Sayan Mountains

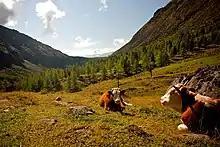

In this area that currently shows only small cirque glaciers, at glacial times glaciers have flowed down from the 3492 m high Munku Sardyk massif situated west of Lake Baikal and from the 12.100 km extended completely glaciated granite-gneiss plateau (2300 m asl) of the East-Sayan mountains as well as the east-connected 2600 – 3110 m-high summits in the Tunkinskaya Dolina valley, joining to a c. 30 km-wide parent glacier. Its glacier tongue that flowed down to the east, to Lake Baikal, came to an end at 500 m asl (51°48’28.98"N/103°0’29.86"E). The Khamar Daban mountains were covered by a large-scale ice cap filling up the valley relief.